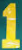
Number: 1